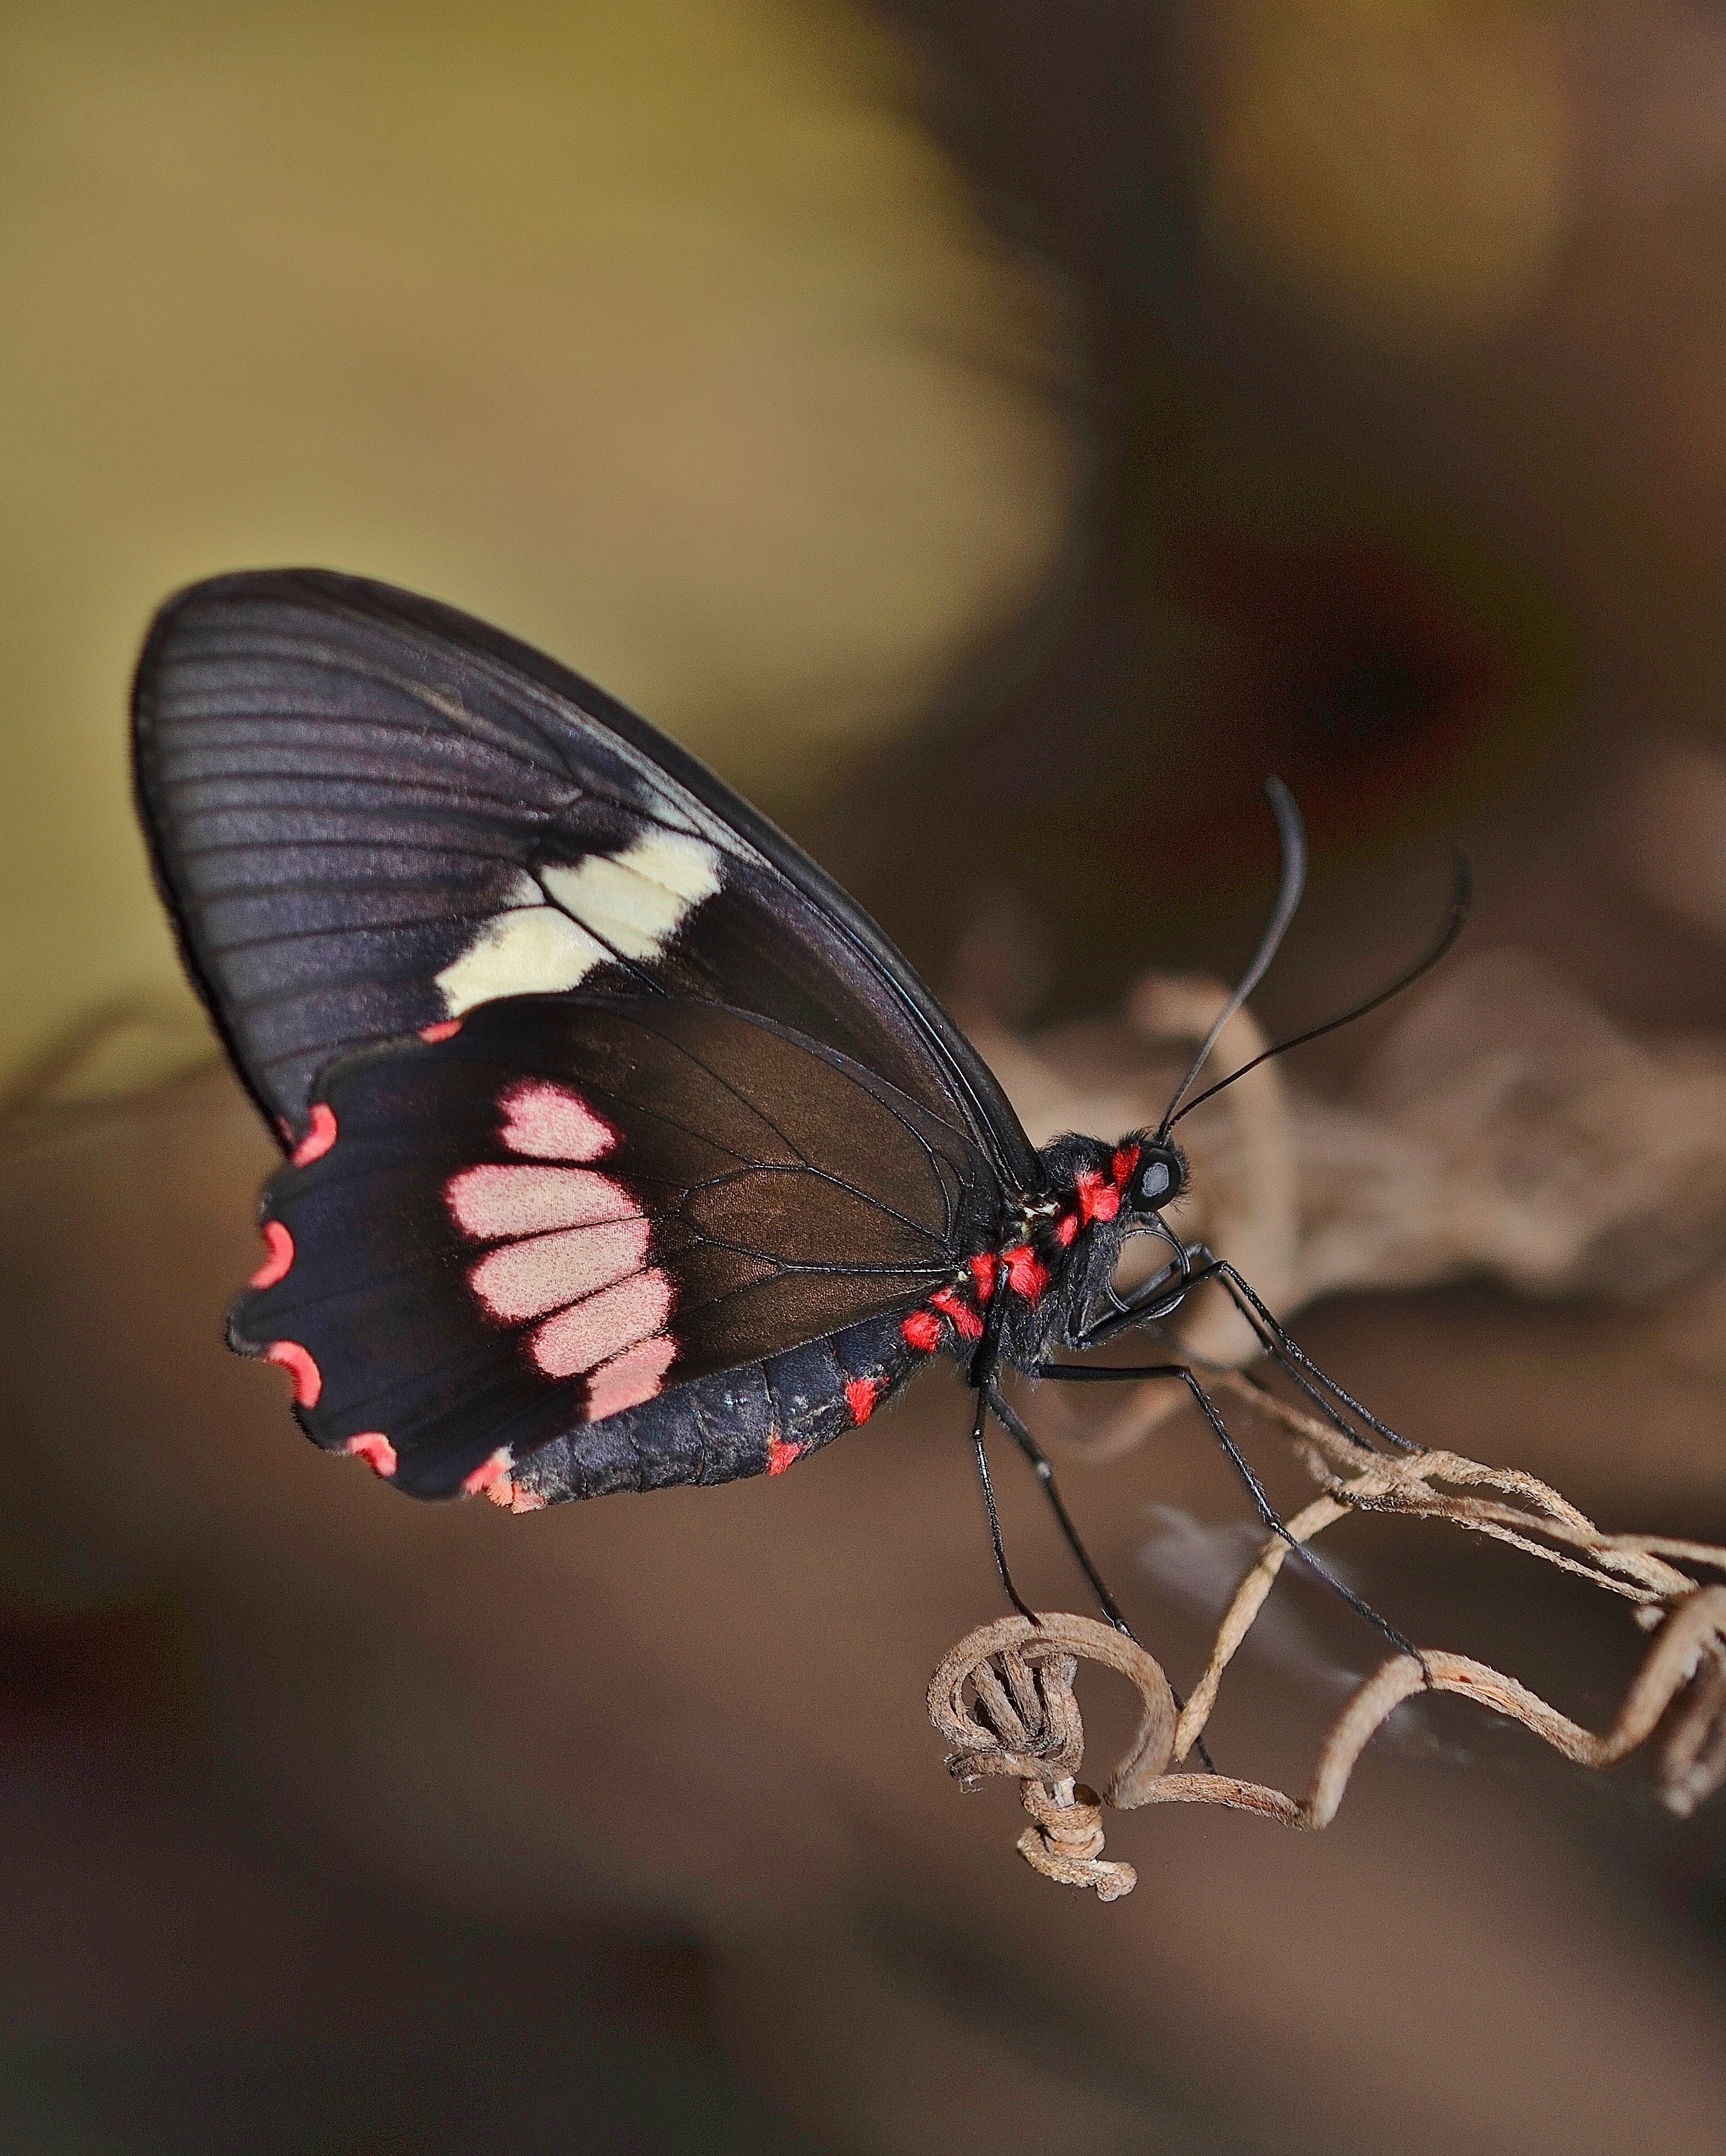
nature, wing, photography, flower, petal, animal, fly, wildlife, insect, macro, butterfly, fauna, invertebrate, close up, wings, macro photography, arthropod, pollinator, moths and butterflies